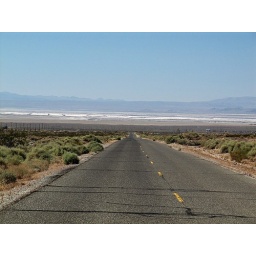
View over the dry lake bed of Searles Lake, near Trona